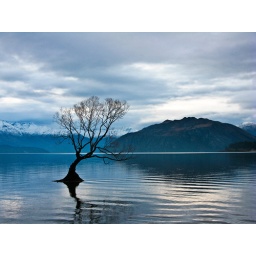
More reminiscing - the semi-submerged tree in Lake Wanaka, with the surrounding mountain ranges lining the western side of the whole island.